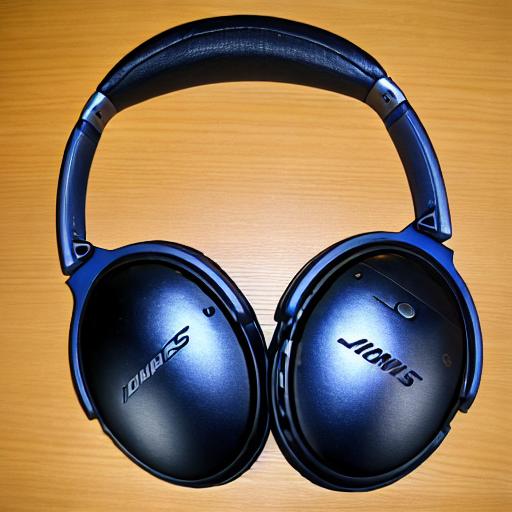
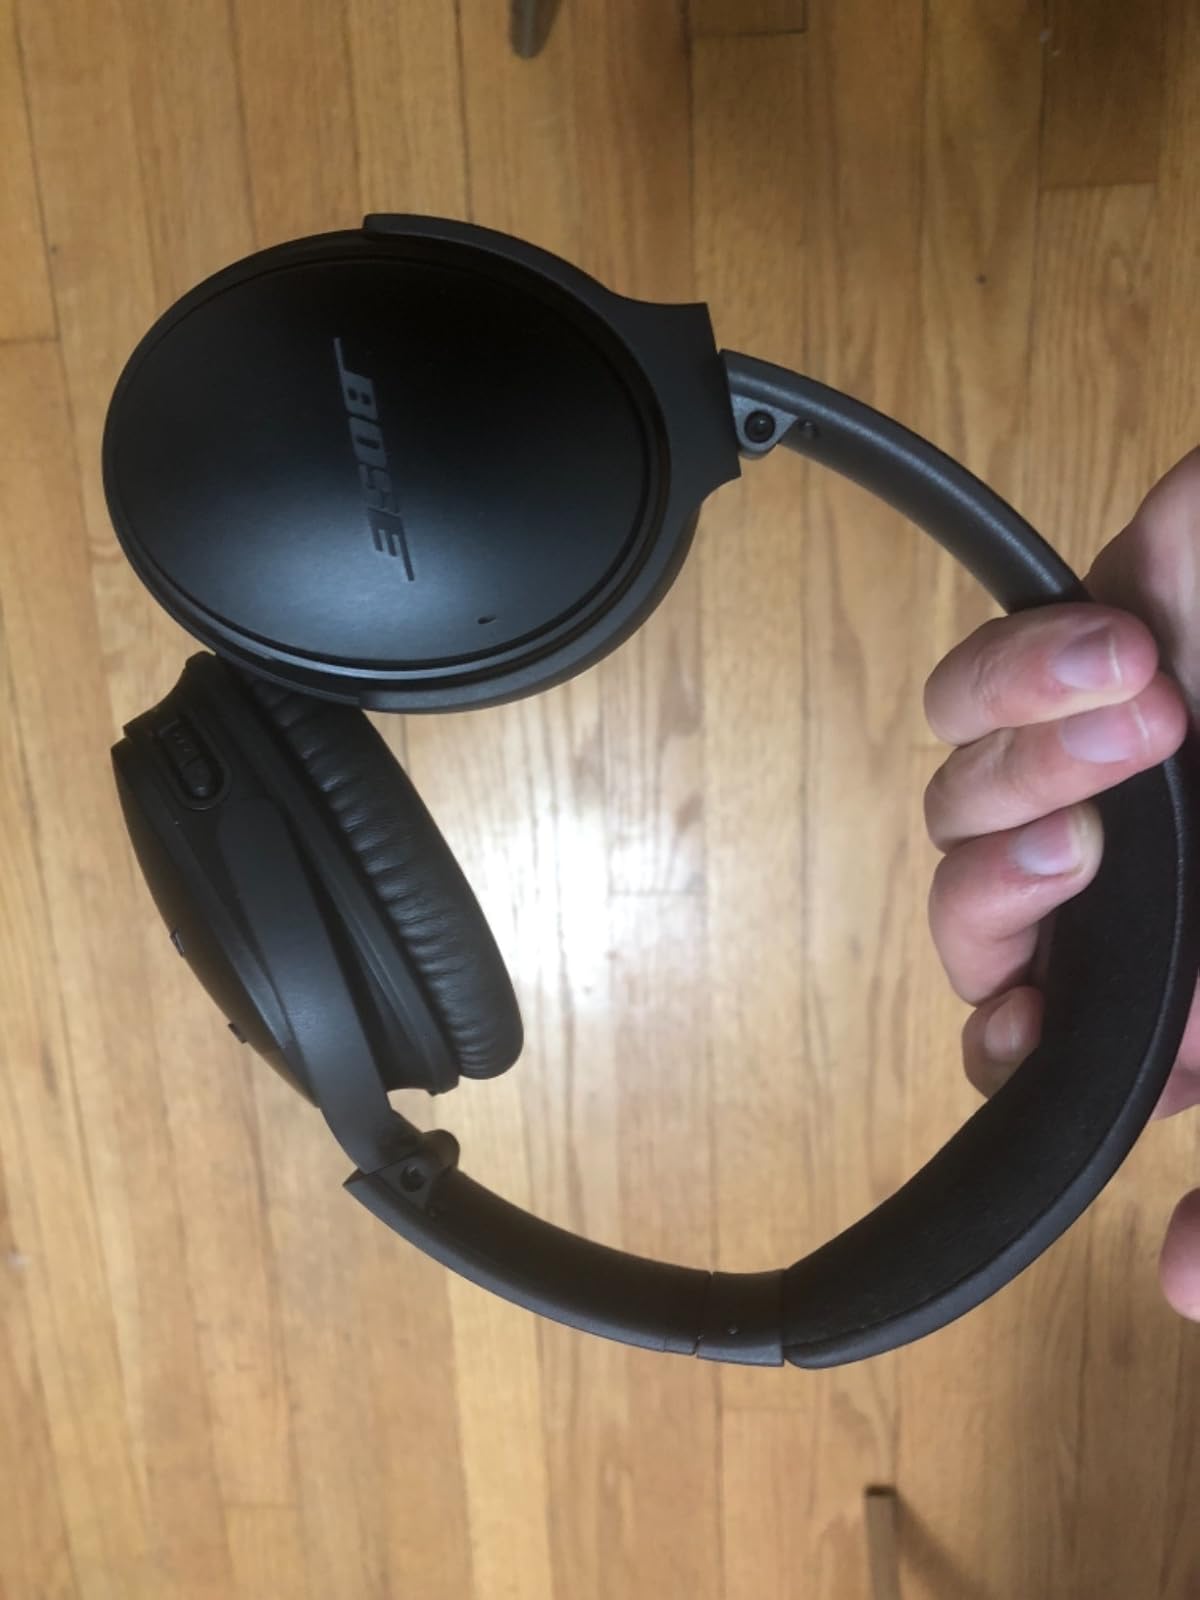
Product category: headphones
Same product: no